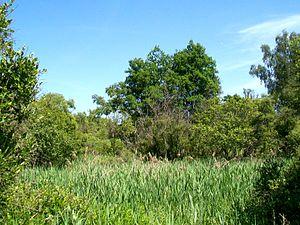
Le marais du Lys, au sud du lotissement des Lys-Chantilly, délimité au sud par la rivière Thève (Nouvelle Thève) qui correspond ici à la limite entre les départements de l'Oise et du Val-d'Oise.
Lamorlaye est une commune française située dans le département de l'Oise en région Hauts-de-France.